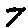
Label: 7